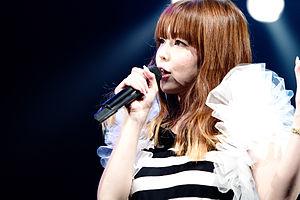
MEG en concert à Japan Expo 2011 (Paris, France).